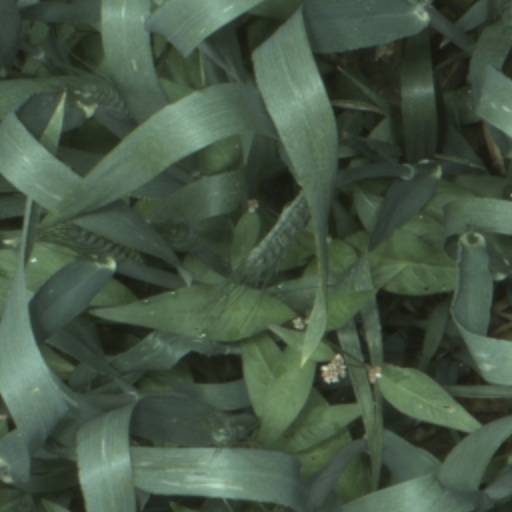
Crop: wheat